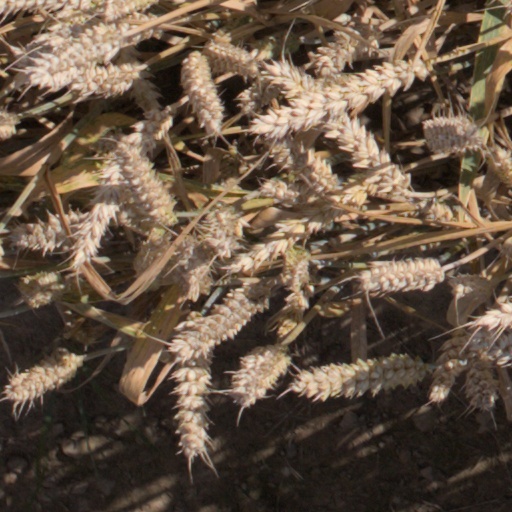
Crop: wheat